Ikarus (Hungarian company)

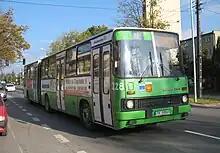
An Ikarus 280 in Kielce, Poland built 1997

There are a number of great achievements belonging to the company and one of those were the Ikarus 55 and Ikarus 66 sister models. From the two unique models there were a total of 16,726 units built between 1952 and 1973. Their engines were mounted in the rear section of the vehicles, which had a distinctive configuration and look, resulting in its common nickname (roughly: Buttocks). The sister models became icons of Hungarian bus history.